Miss Saigon

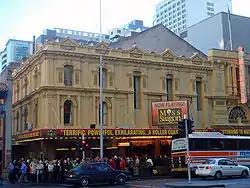
The new production of "Miss Saigon" at Her Majesty's Theatre in Melbourne

The first US tour started in Chicago, Illinois in October 1992 and was then expected to travel to those cities that could accommodate the large production. The tour also played venues such as the Wang Center in Boston from 14 July to 12 September 1993, the Broward Center for the Performing Arts, Florida in spring 1994, and the Kennedy Center, Washington, DC in June 1994. Cameron Mackintosh said, "Corners haven't been cut. They've been added. There are only a dozen theaters in America where we can do this."